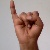
The image shows a hand gesture representing the letter 'I' in Indian Sign Language.